Shimizu S-Pulse

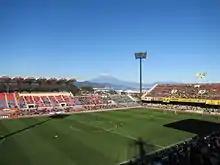
Mount Fuji as seen from Nihondaira Stadium

S-Pulse's main home arena is the Nihondaira Sports Stadium located in Shimizu, with a capacity of 19,594. However, over their history home games have been staged at a number of grounds. The first decade of S-Pulse's existence sometimes saw 'home' games played outside of Shizuoka prefecture, including at the National Stadium in Tokyo. The most frequently used other venue was Kusanagi Athletic Stadium. Utilised almost equally with Nihondaira over S-Pulse's earliest years, this included six home games in 1993. Kusanagi was called home while Nihondairs was enlarged in 1994, and again while the pitch relaid in 2003. With a fully functioning Nihondaira, Kusanagi was used less commonly, with the most recent first team match being held there in 2003.